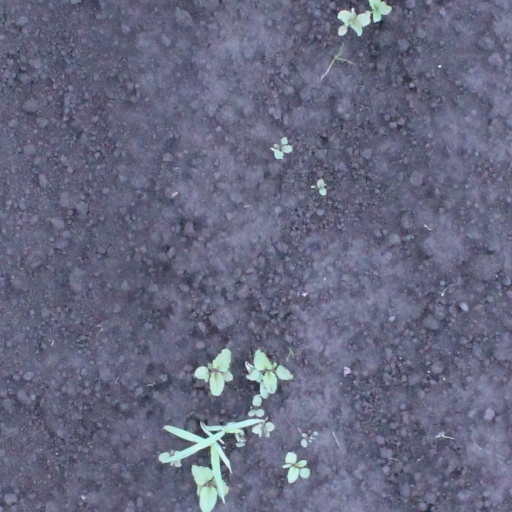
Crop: soybean